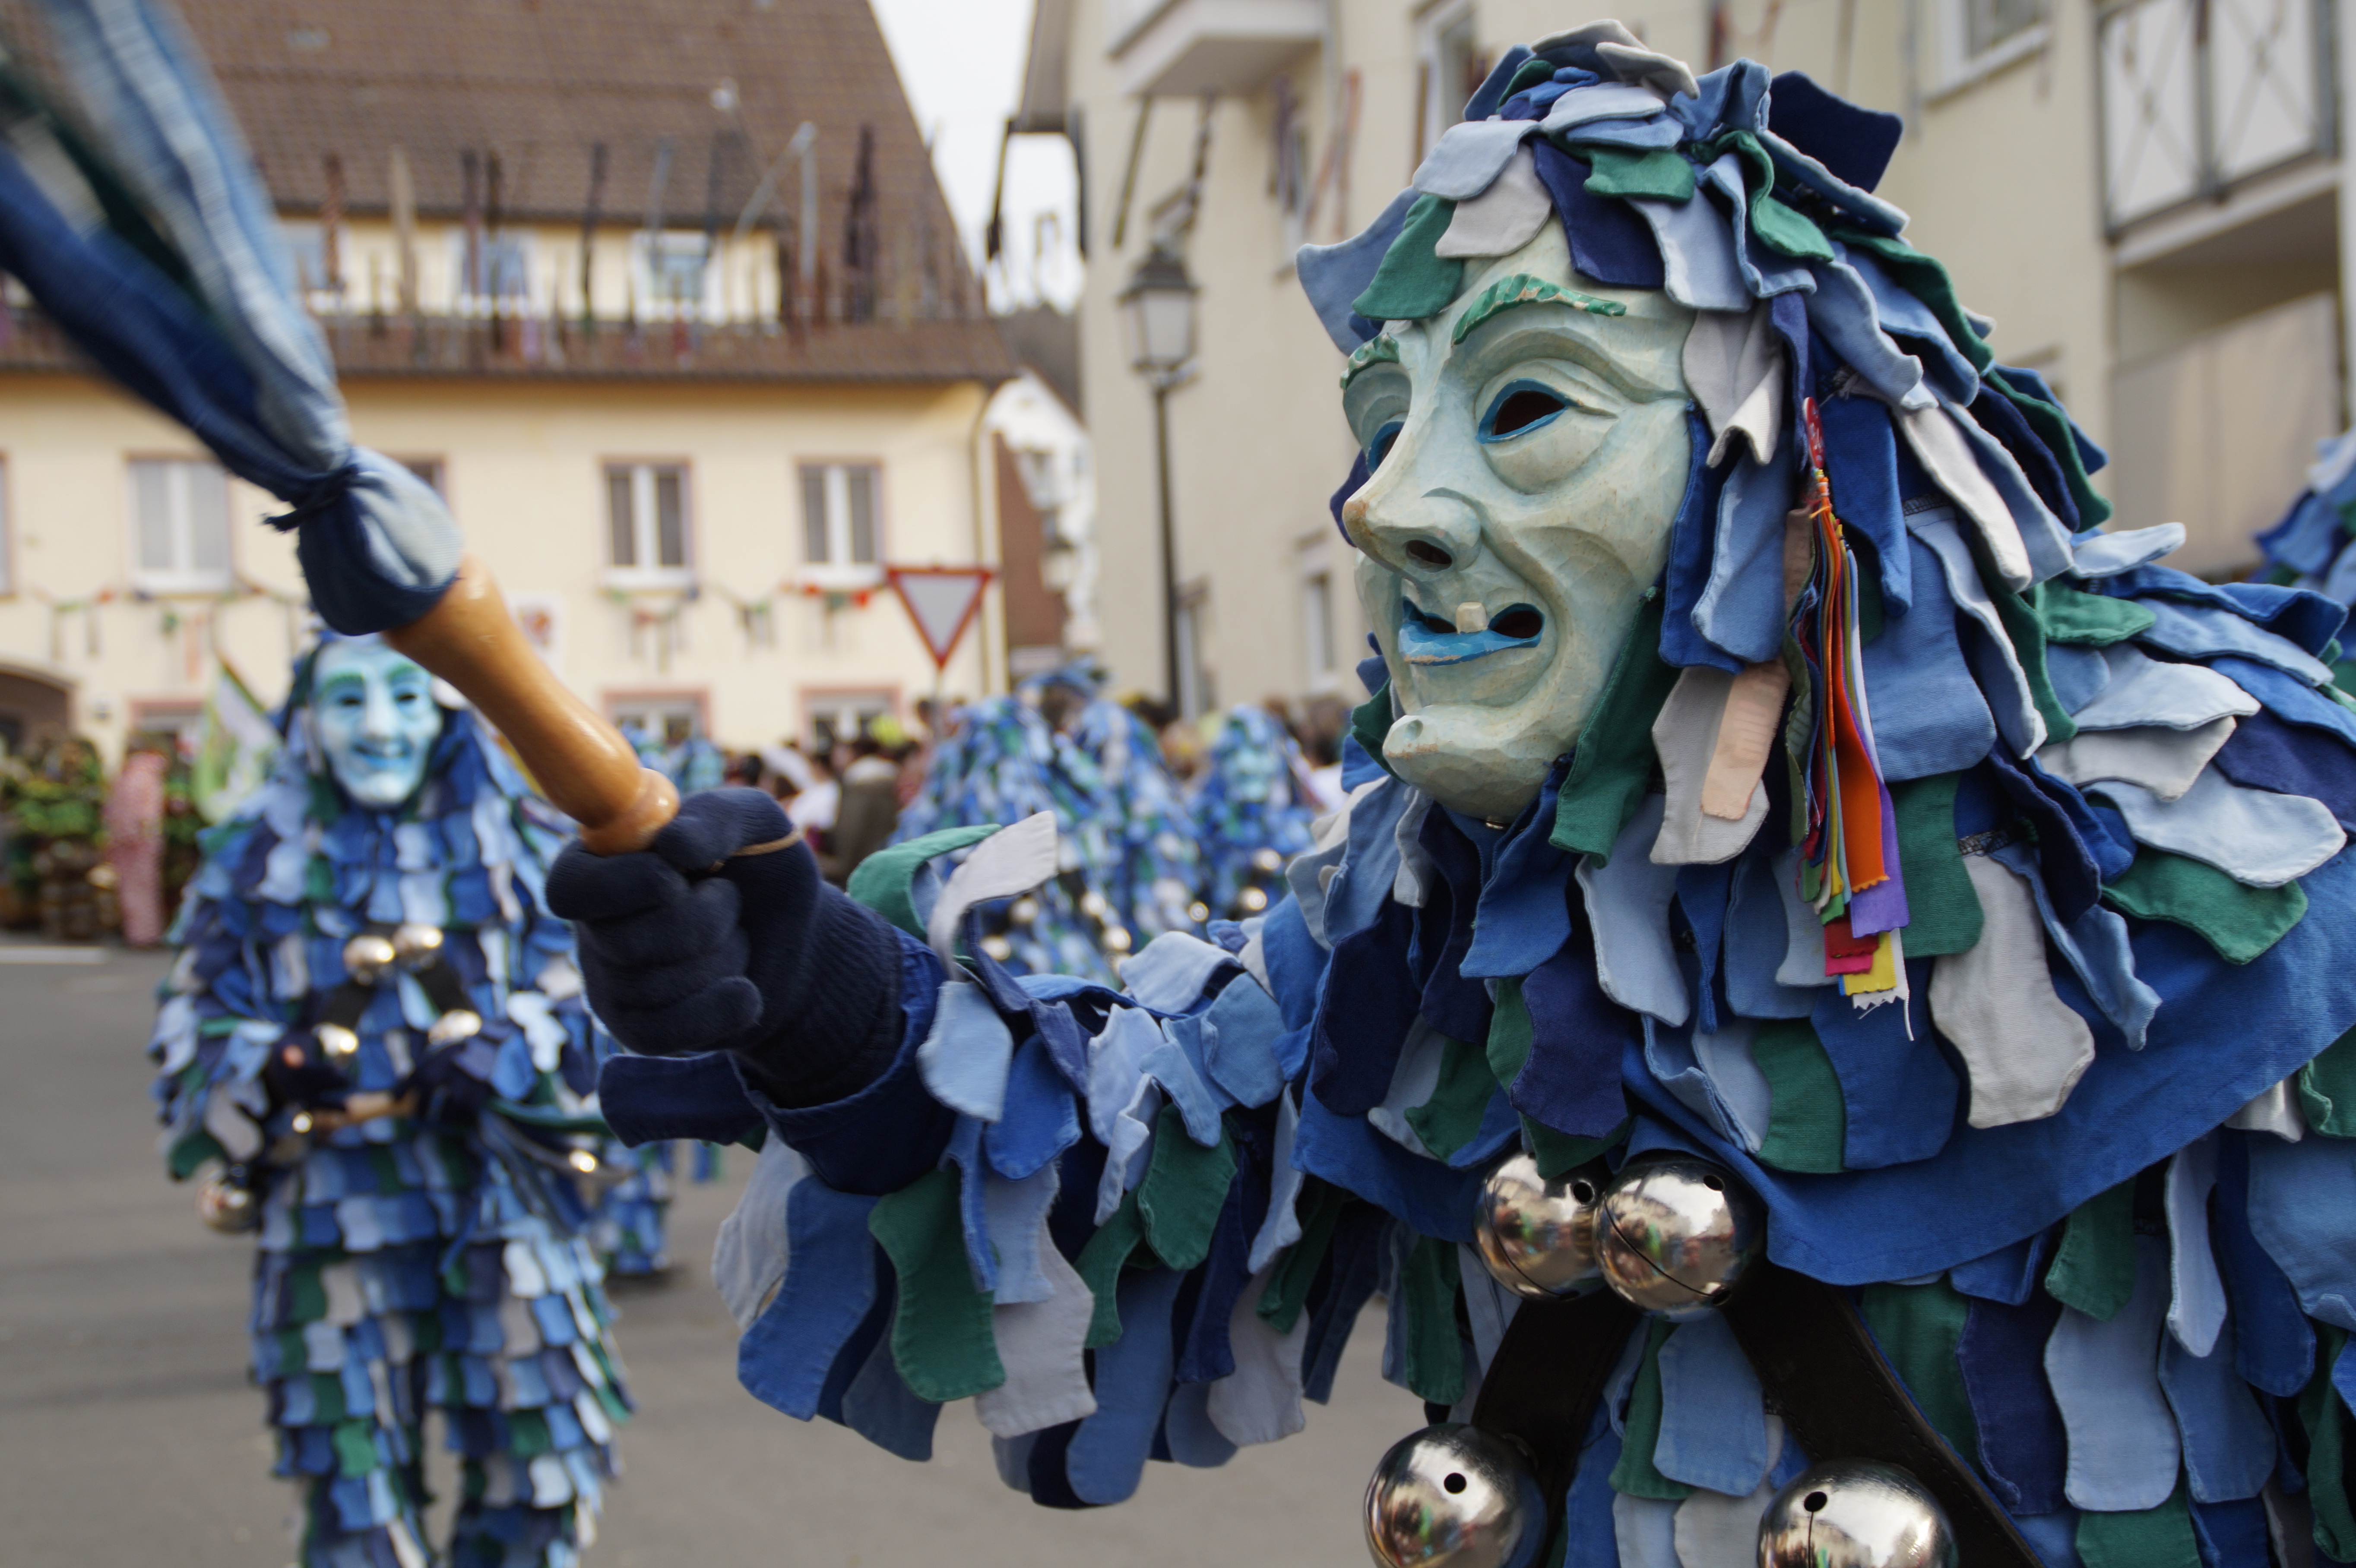
carnival, clothing, dressed up, face, festival, mask, figure, move, germany, carved, custom, tradition, costume, masquerade, anime, panel, larva, ulm, handset, customs, fool, baden wurttemberg, fasnet, fools guild ulm, fools jump, swabian alemannic, haes, haestraeger, guild group, strassenfasnet, carnival parade, wooden mask, fools guild, gaugama, water sprite